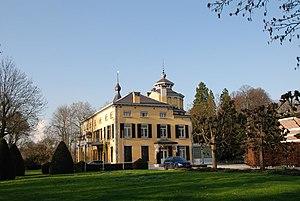
La zone immobilière de Maastricht - Meerssen est une zone où se trouve un grand nombre de domaines et de propriétés, située dans l'arrondissement nord-est de Maastricht et au sud de Meerssen.
Nazareth est un quartier la commune de Maastricht, dans la province du Limbourg néerlandais.